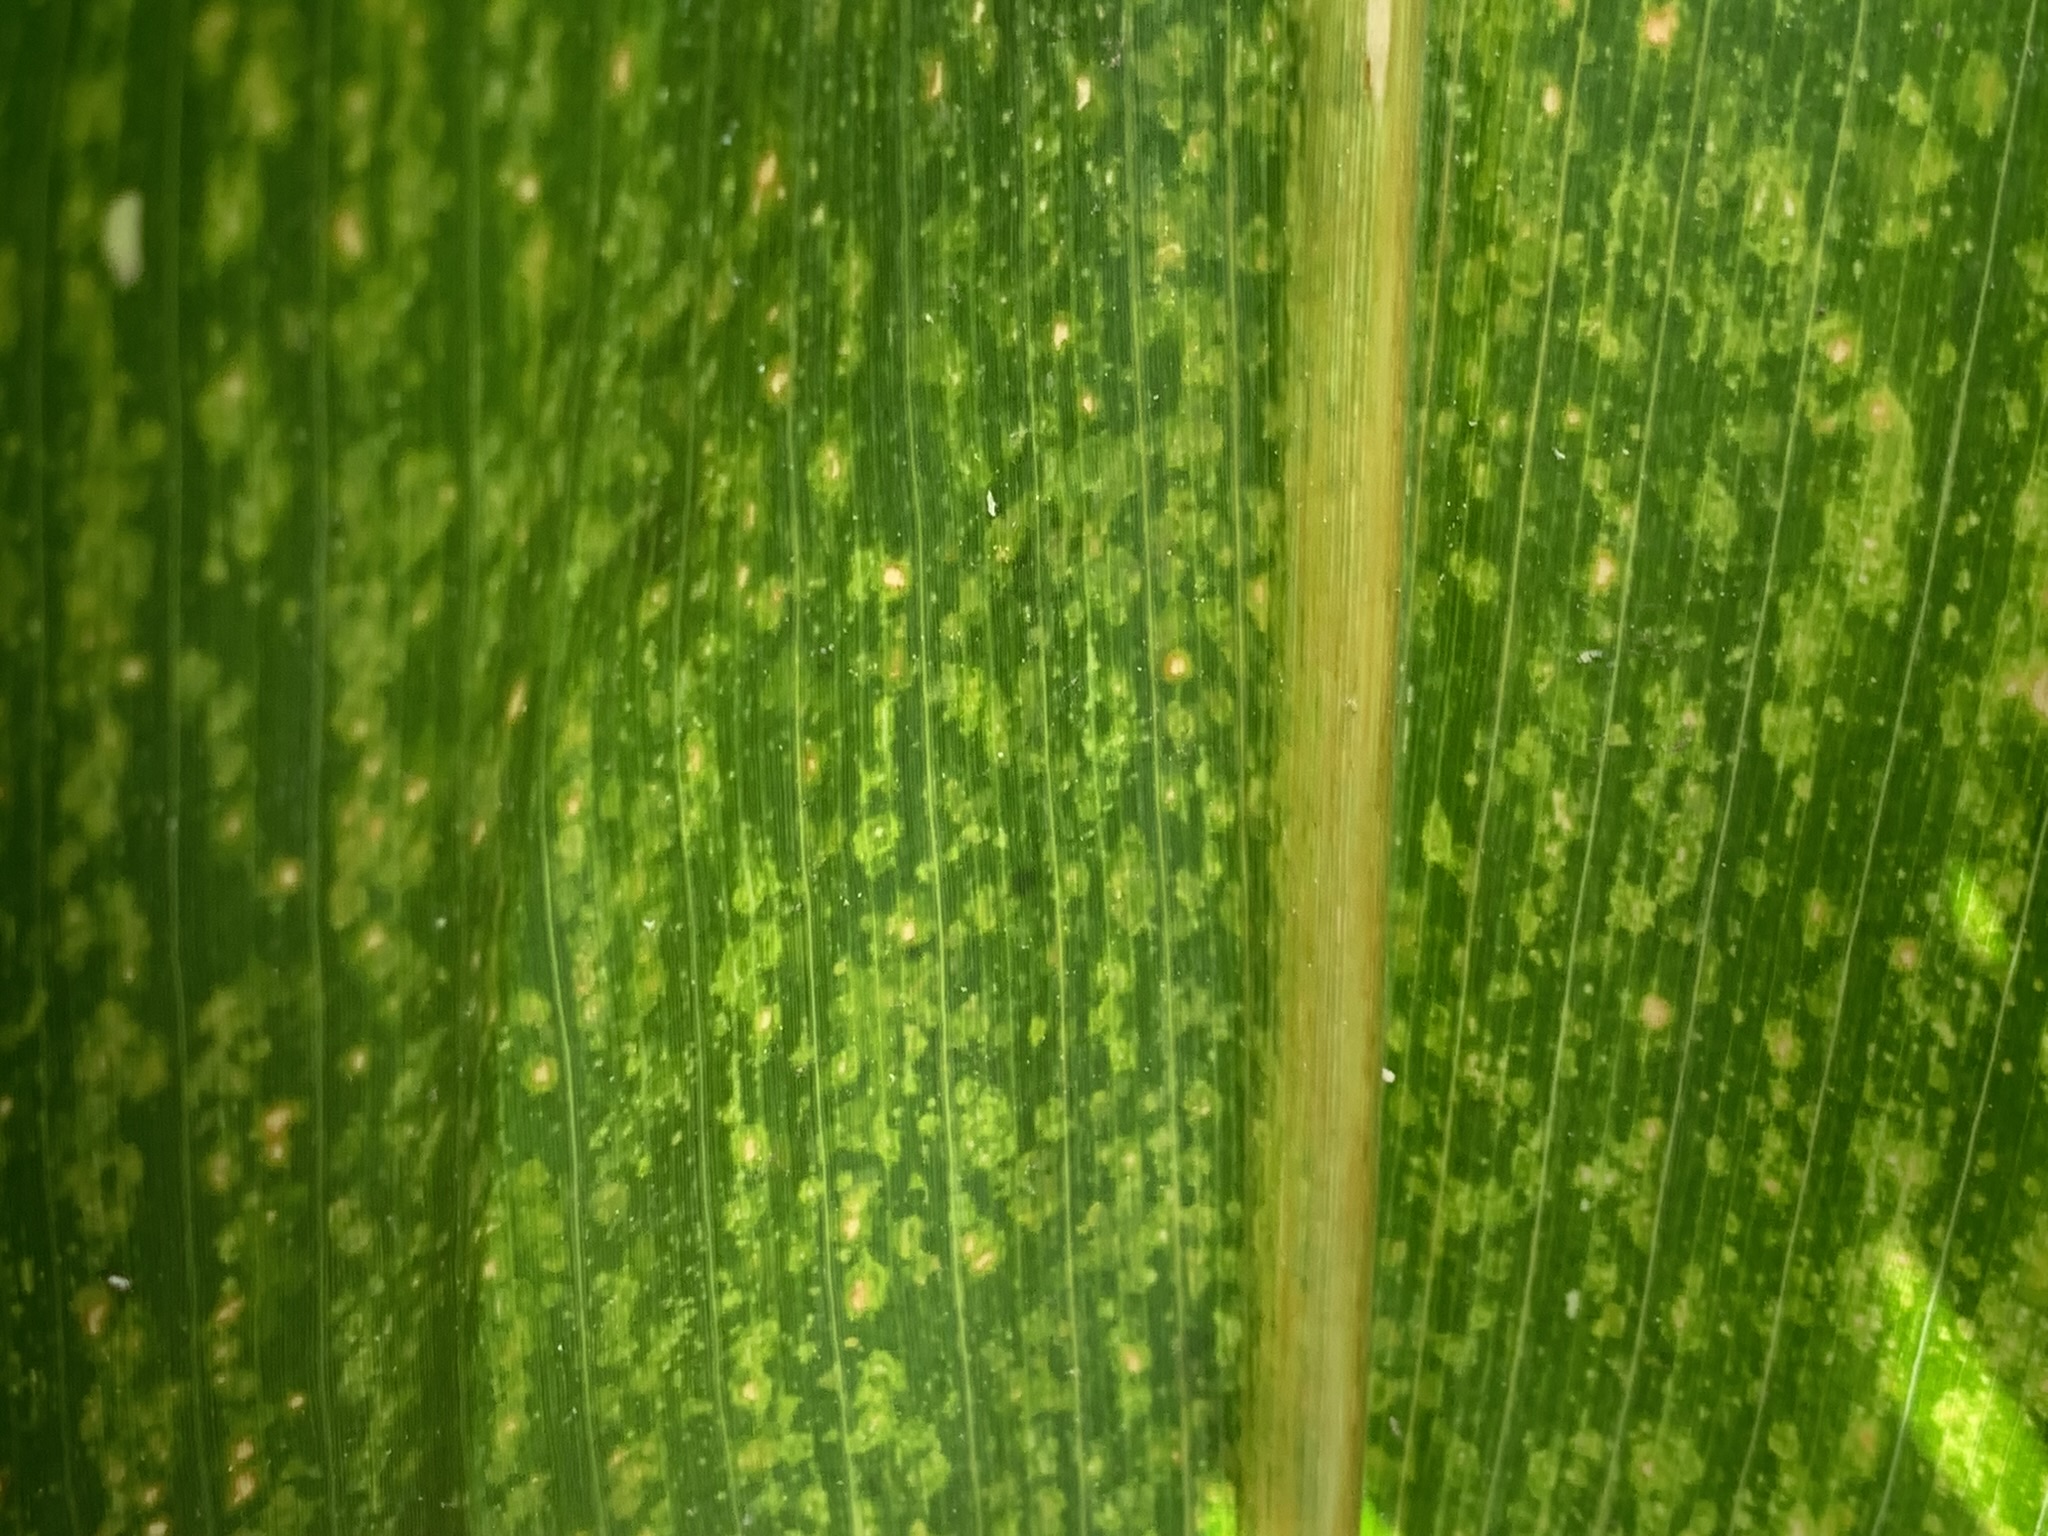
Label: MLN